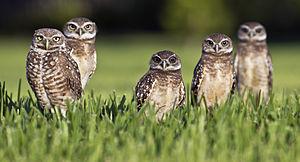
Cette liste des espèces d'oiseaux au Québec recense les taxons de ce groupe observés dans cette province du Canada. Elle provient de l'American Ornithologist Union en date du mois de janvier 2019. Elle comprend 470 espèces dont :
Cette liste des oiseaux au Canada provient de Bird Checklists of the World en date du mois de juillet 2018.
La Chevêche des terriers ou Chouette des terriers est une chouette aux longues pattes adaptées à la vie dans les prairies d'Amérique du Nord et du Sud. Elle habite les prairies de la Saskatchewan et de l'Alberta au Canada, où elle est menacée. Cependant, elle abonde dans le néotropique, où on la rencontre même en milieu urbain, typiquement dans les parcs ou aux alentours des villes.